Shibalihe station

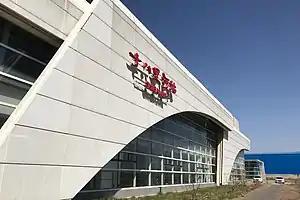

Shibalihe is a metro station of Zhengzhou Metro Chengjiao line.